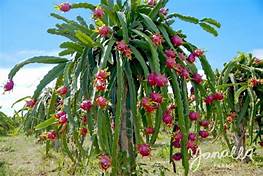
Label: Dragonfruit